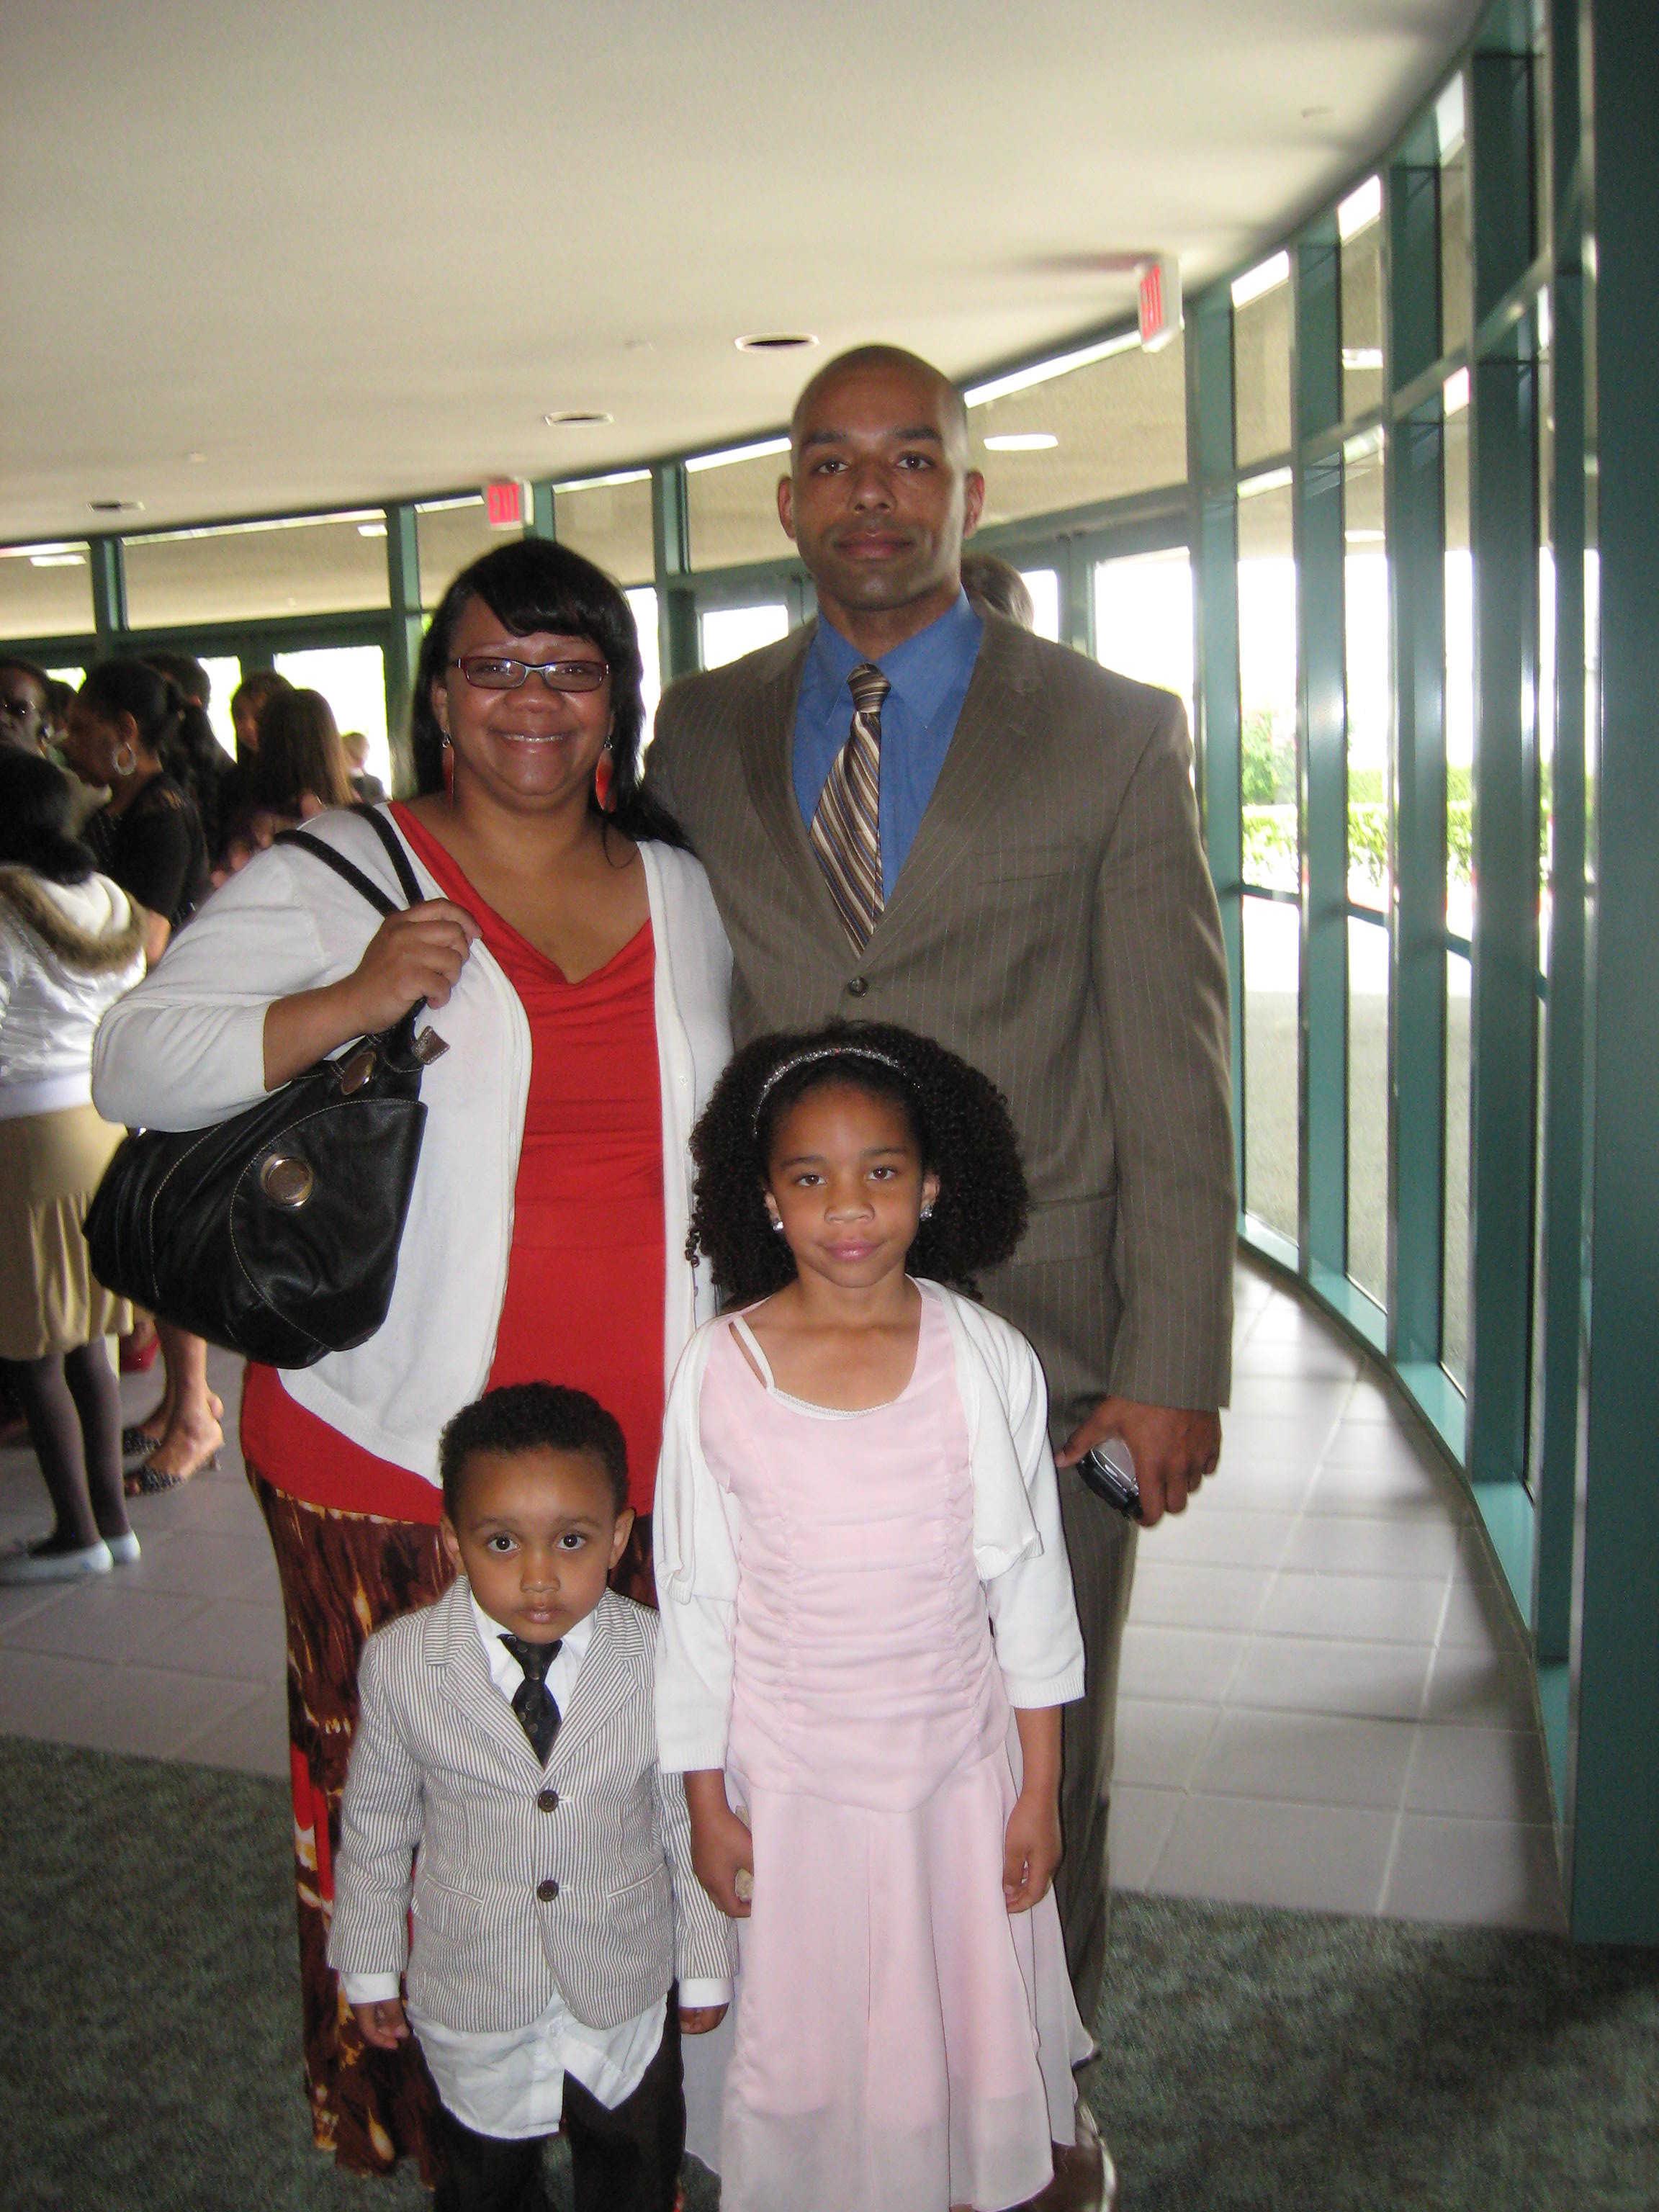
person, people, hall, child, family, creativecommons, multi, witness, jehovah, racial, mira, loma, assebly